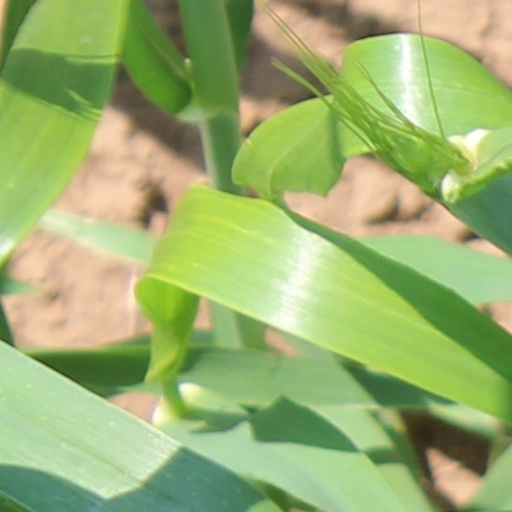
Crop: wheat